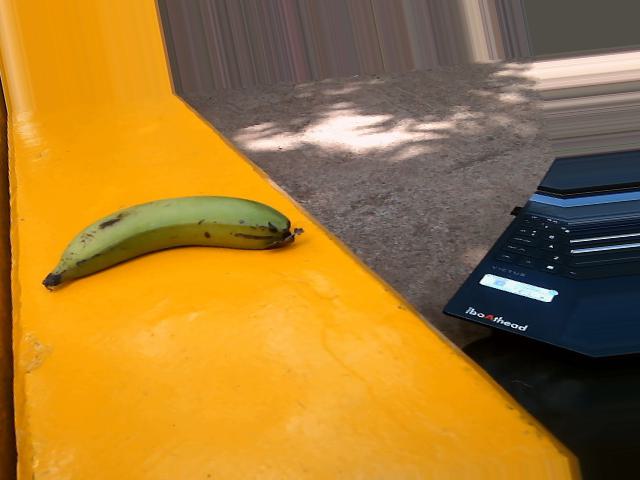
Label: Raw_Banana